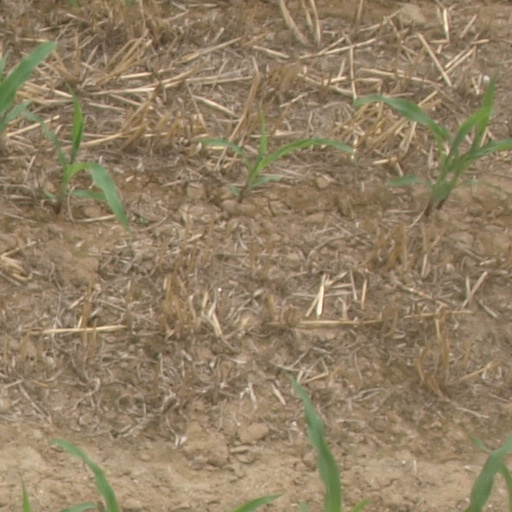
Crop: maize; corn